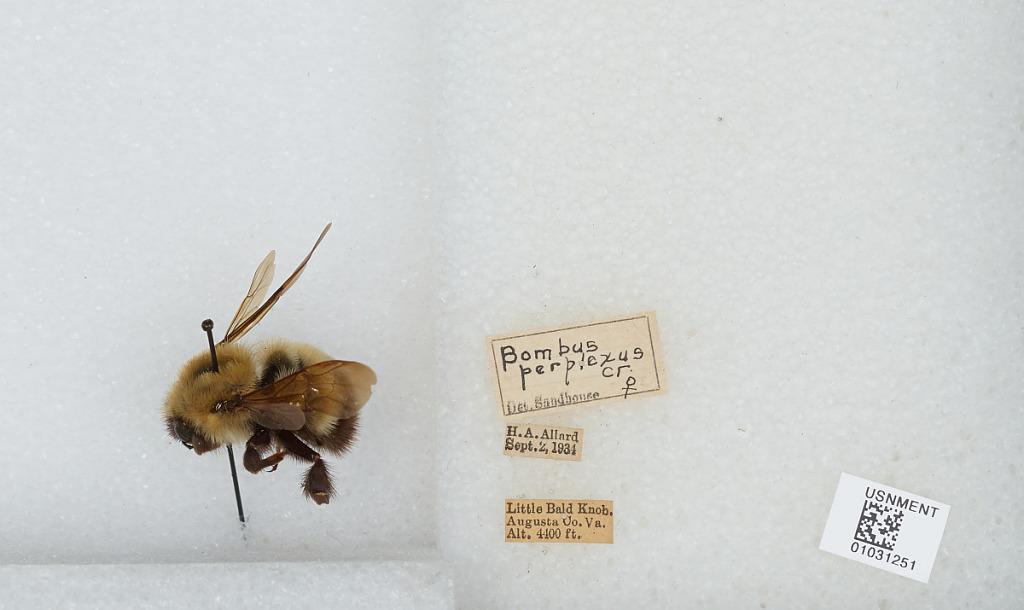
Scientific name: Bombus (Pyrobombus) perplexus Cresson
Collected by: H. Allard
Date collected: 1934-9-2
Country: United States
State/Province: Virginia
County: Augusta
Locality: Little Bald Knob
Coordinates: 38.3939, -79.2578
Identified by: Sandhouse